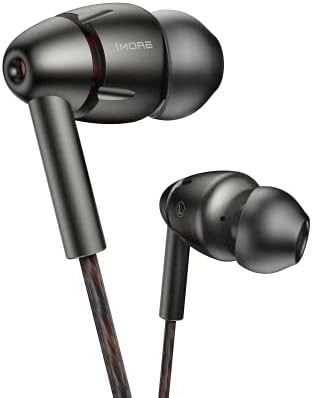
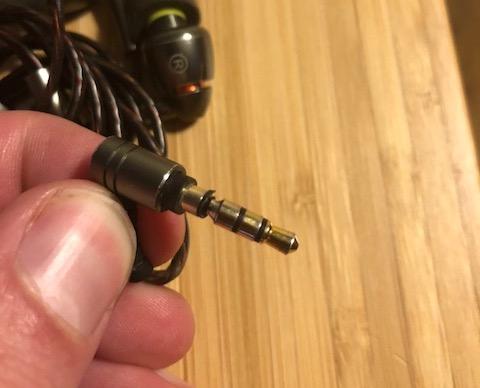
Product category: headphones
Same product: yes